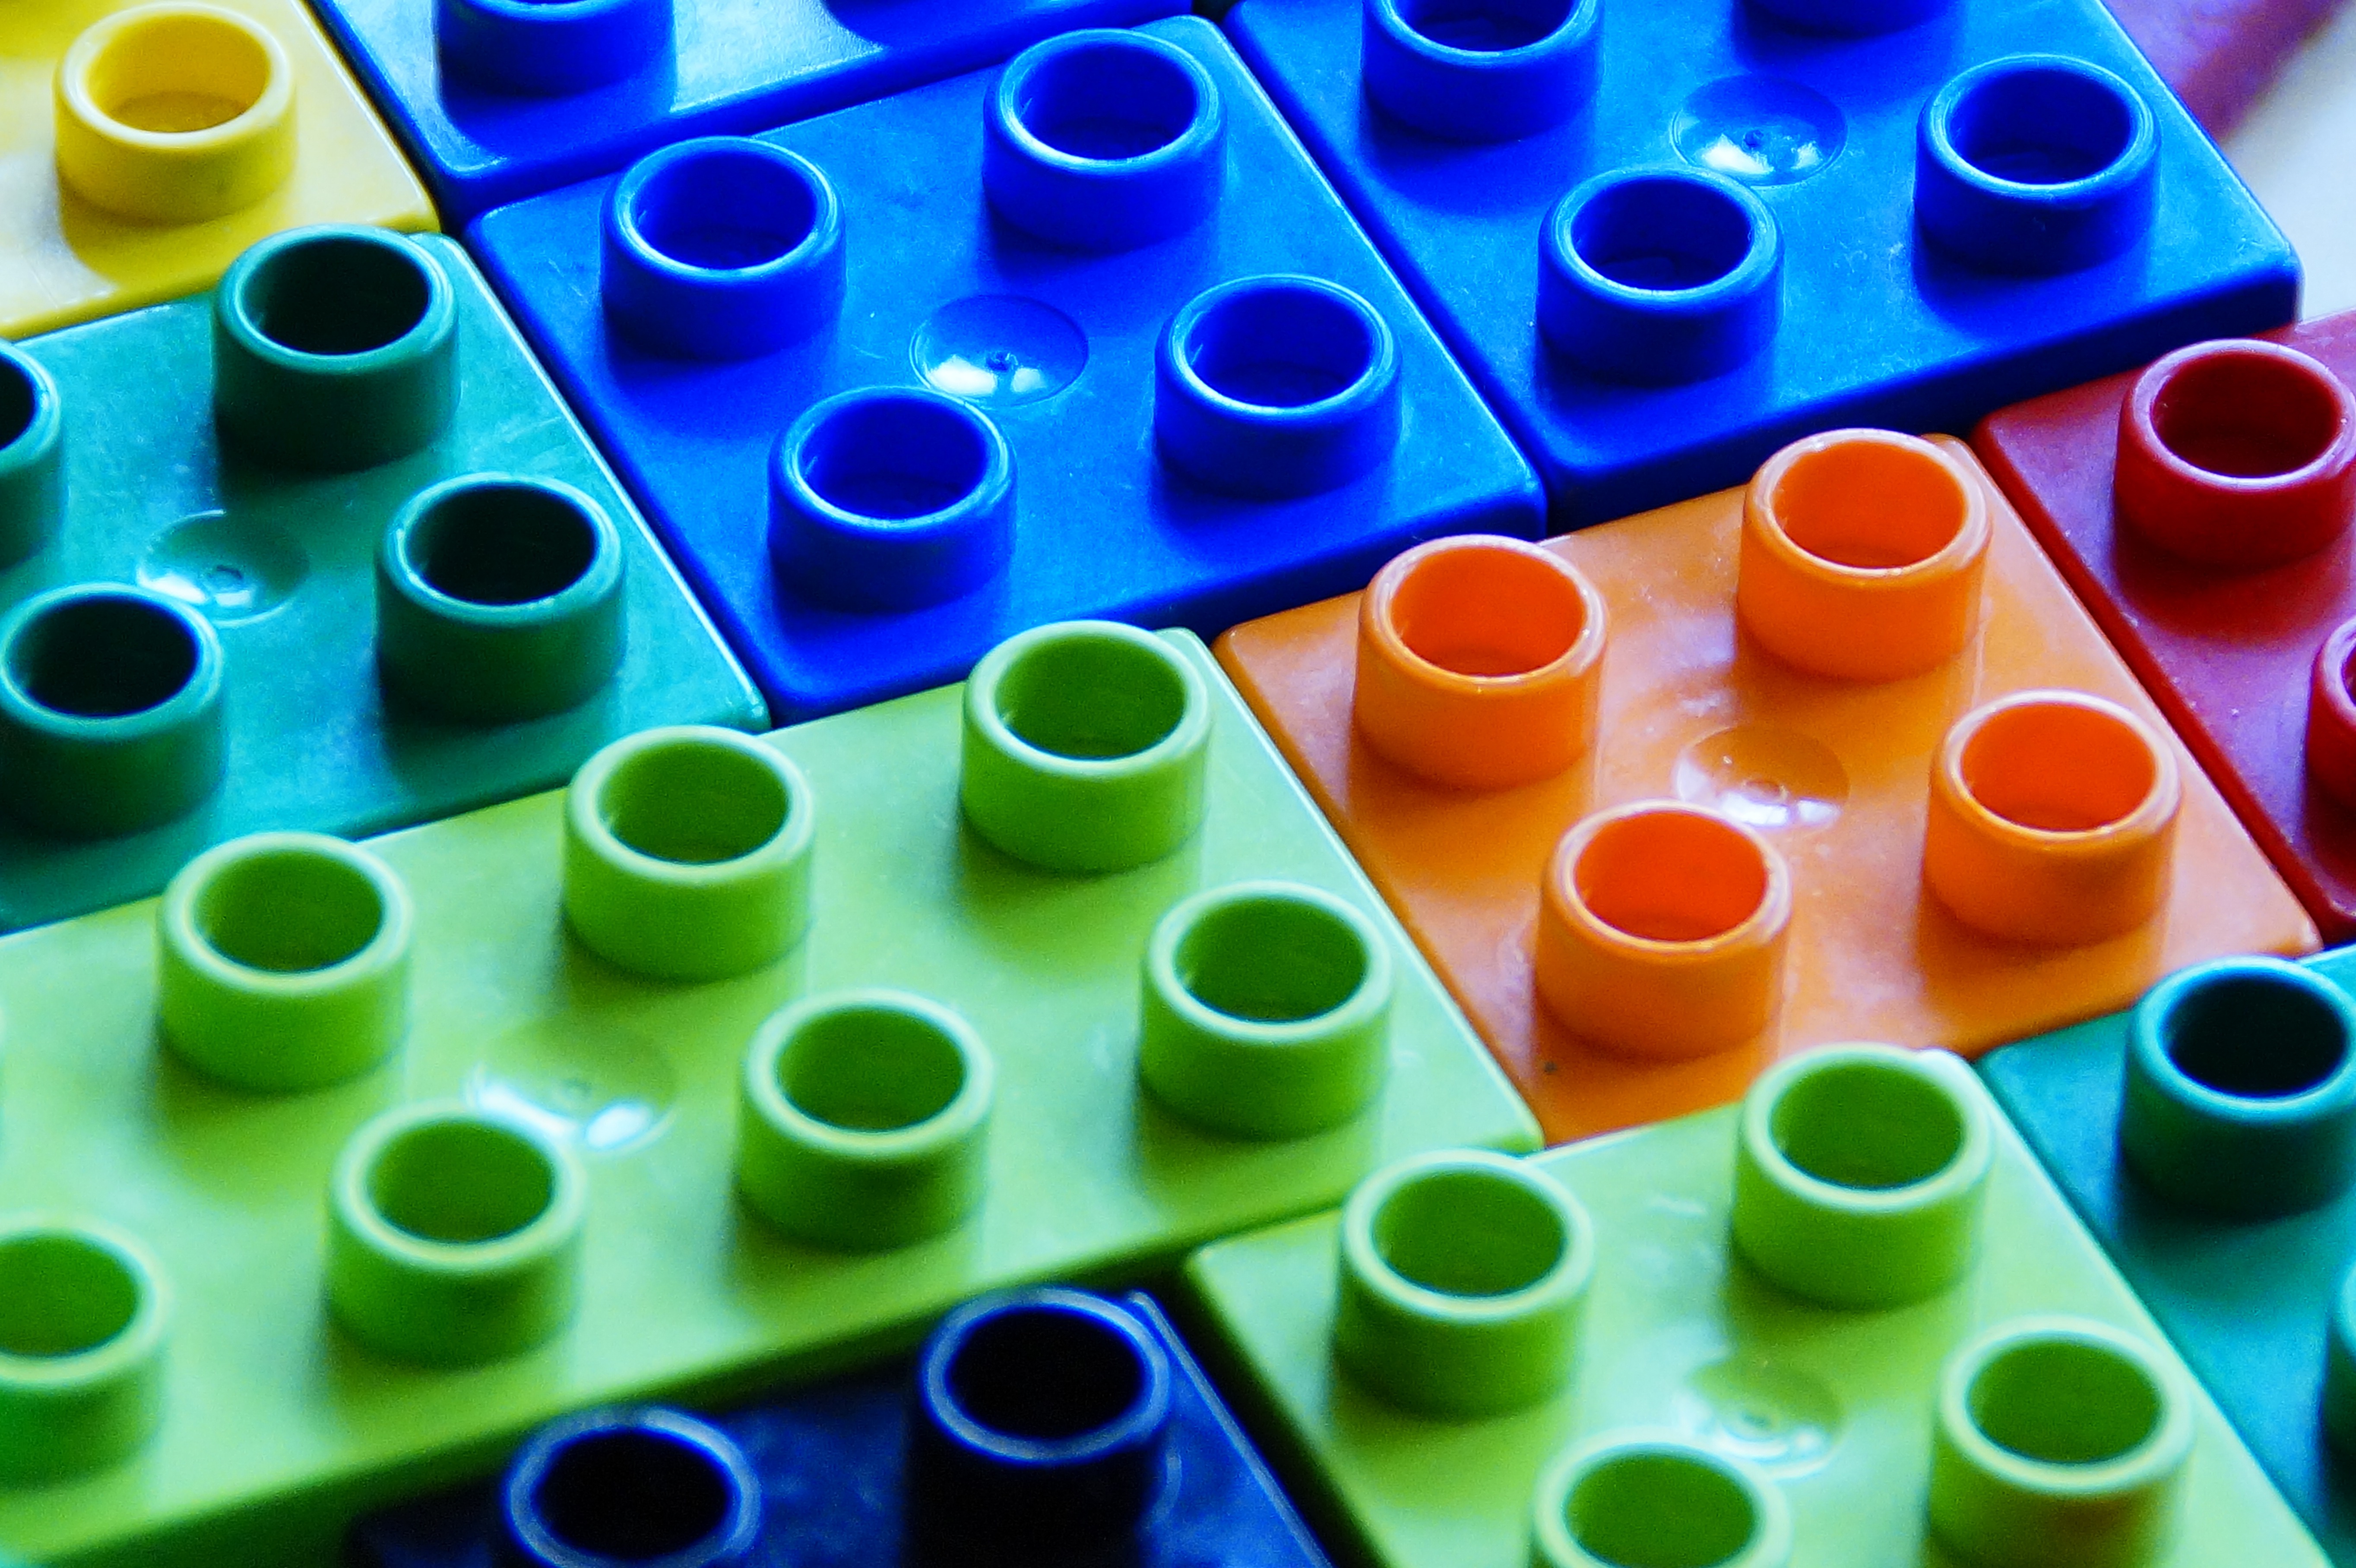
structure, plastic, green, child, blue, colorful, yellow, material, product, children, toys, lego, build, duplo, macro photography, building blocks, product design, computer wallpaper, lego duplo